New York State Route 120A

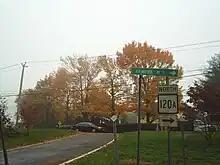
An erroneous CT 120A shield at the interchange between NY 120A and the Merritt and Hutchinson River Parkways in Greenwich, Connecticut

Not far from the interchange, the highway bends northward to fully enter Connecticut. Although the road is located outside of New York, it is maintained by NYSDOT and considered by the DOT to be part of NY 120A. In Connecticut, NY 120A travels generally northwestward through the town of Greenwich, intersecting several streets of local importance, including Greenwich's locally maintained continuation of Anderson Hill Road (CR 18). The foray into Connecticut ends soon afterward, and the route proceeds to straddle the state line for another . Along this stretch, the route passes a series of commercial buildings in an otherwise residential area. Another New York-maintained stretch in Greenwich, Connecticut, soon follows as the route veers north to bypass the grounds of Westchester County Airport. As the route heads past the airport, it meets Rye Lake Road, Greenwich's connection to both the airport and Airport Road (CR 135).